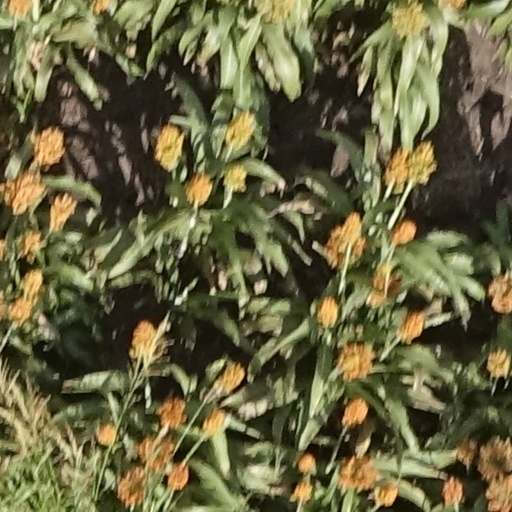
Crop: sorghum